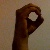
The image shows a hand gesture representing the letter 'O' in Indian Sign Language.